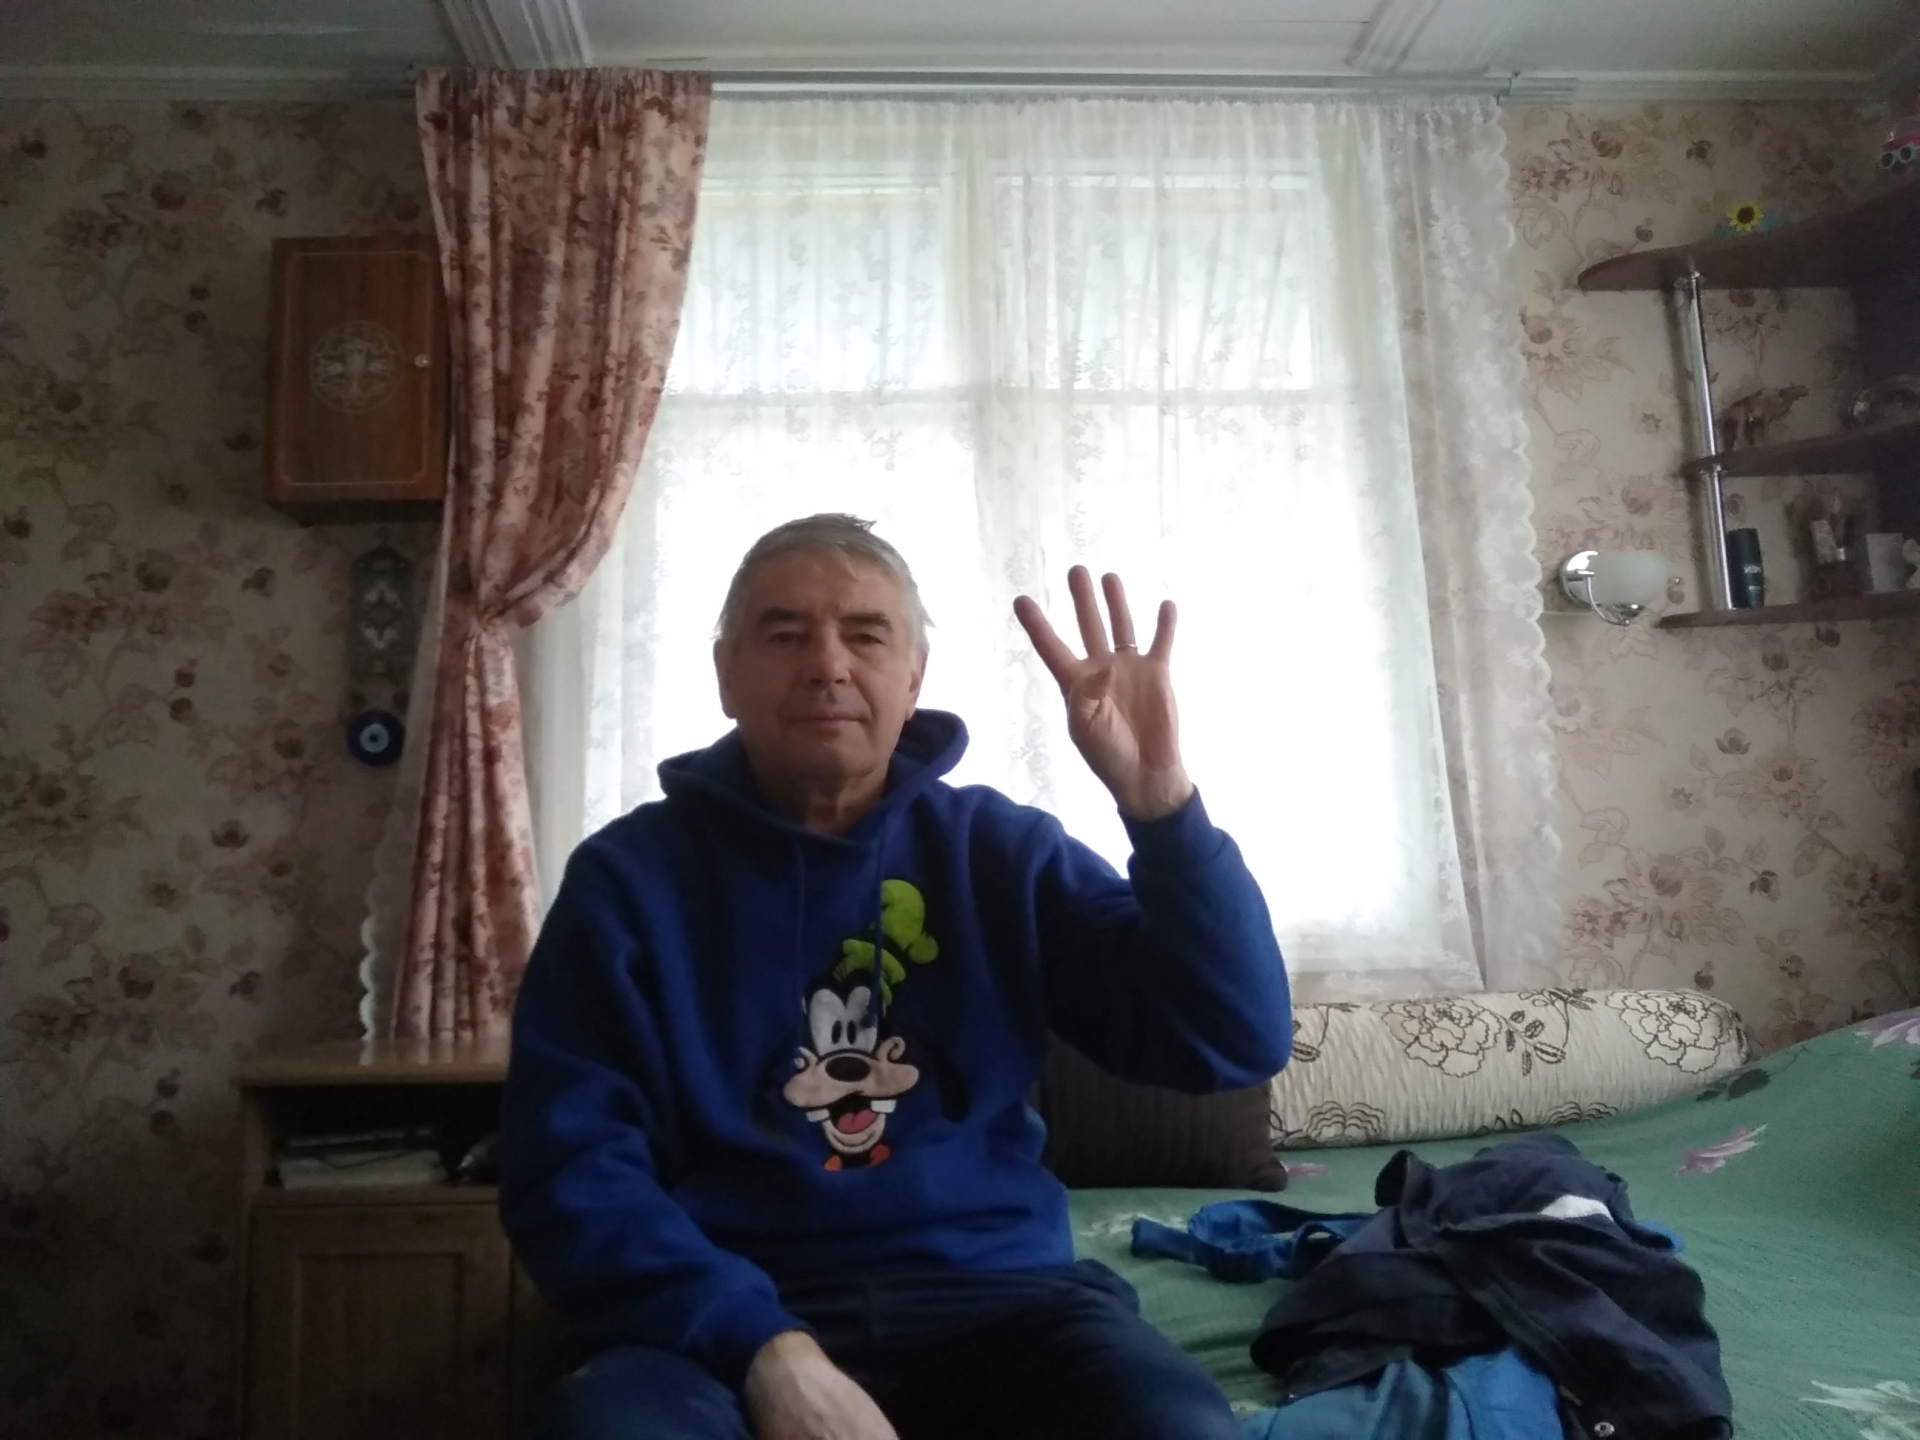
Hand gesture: four